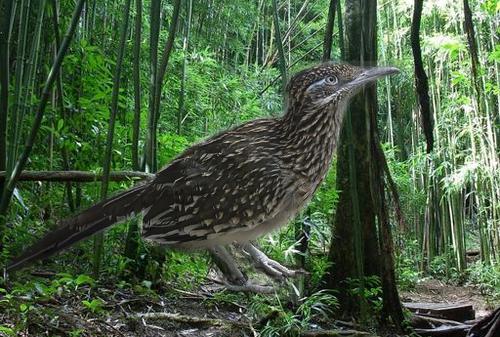
Bird species: Geococcyx
Bird type: landbird
Background: land